Depictions of nudity

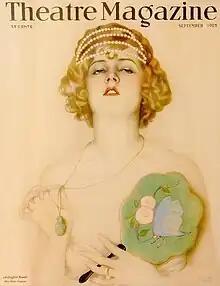
"Theatre Magazine" cover (1925) featuring Hilda Ferguson of the "Ziegfeld Follies"

Depictions of nudity include all of the representations or portrayals of the unclothed human body in visual media. In a picture-making civilization, pictorial conventions continually reaffirm what is natural in human appearance, which is part of socialization. In Western societies, the contexts for depictions of nudity include information, art and pornography. Information includes both science and education. Any image not easily fitting into one of these three categories may be misinterpreted, leading to disputes. The most contentious disputes are between fine art and erotic images, which define the legal distinction of which images are permitted or prohibited.